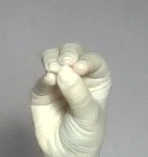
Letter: ha